Idaho

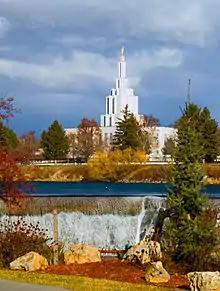
The Idaho Falls Idaho Temple of the Church of Jesus Christ of Latter-day Saints, 2006

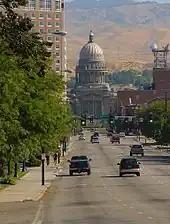
The Idaho State Capitol in Boise

According to the 2017 American Community Survey, 12.2% of Idaho's population was of Hispanic or Latino origin of any race: Mexican (10.6%), Puerto Rican (0.2%), Cuban (0.1%), and other Hispanic or Latino origin (1.3%). The five largest ancestry groups were: German (17.5%), English (16.4%), Irish (9.3%), American (8.1%), and Scottish (3.2%).